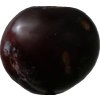
Label: plum